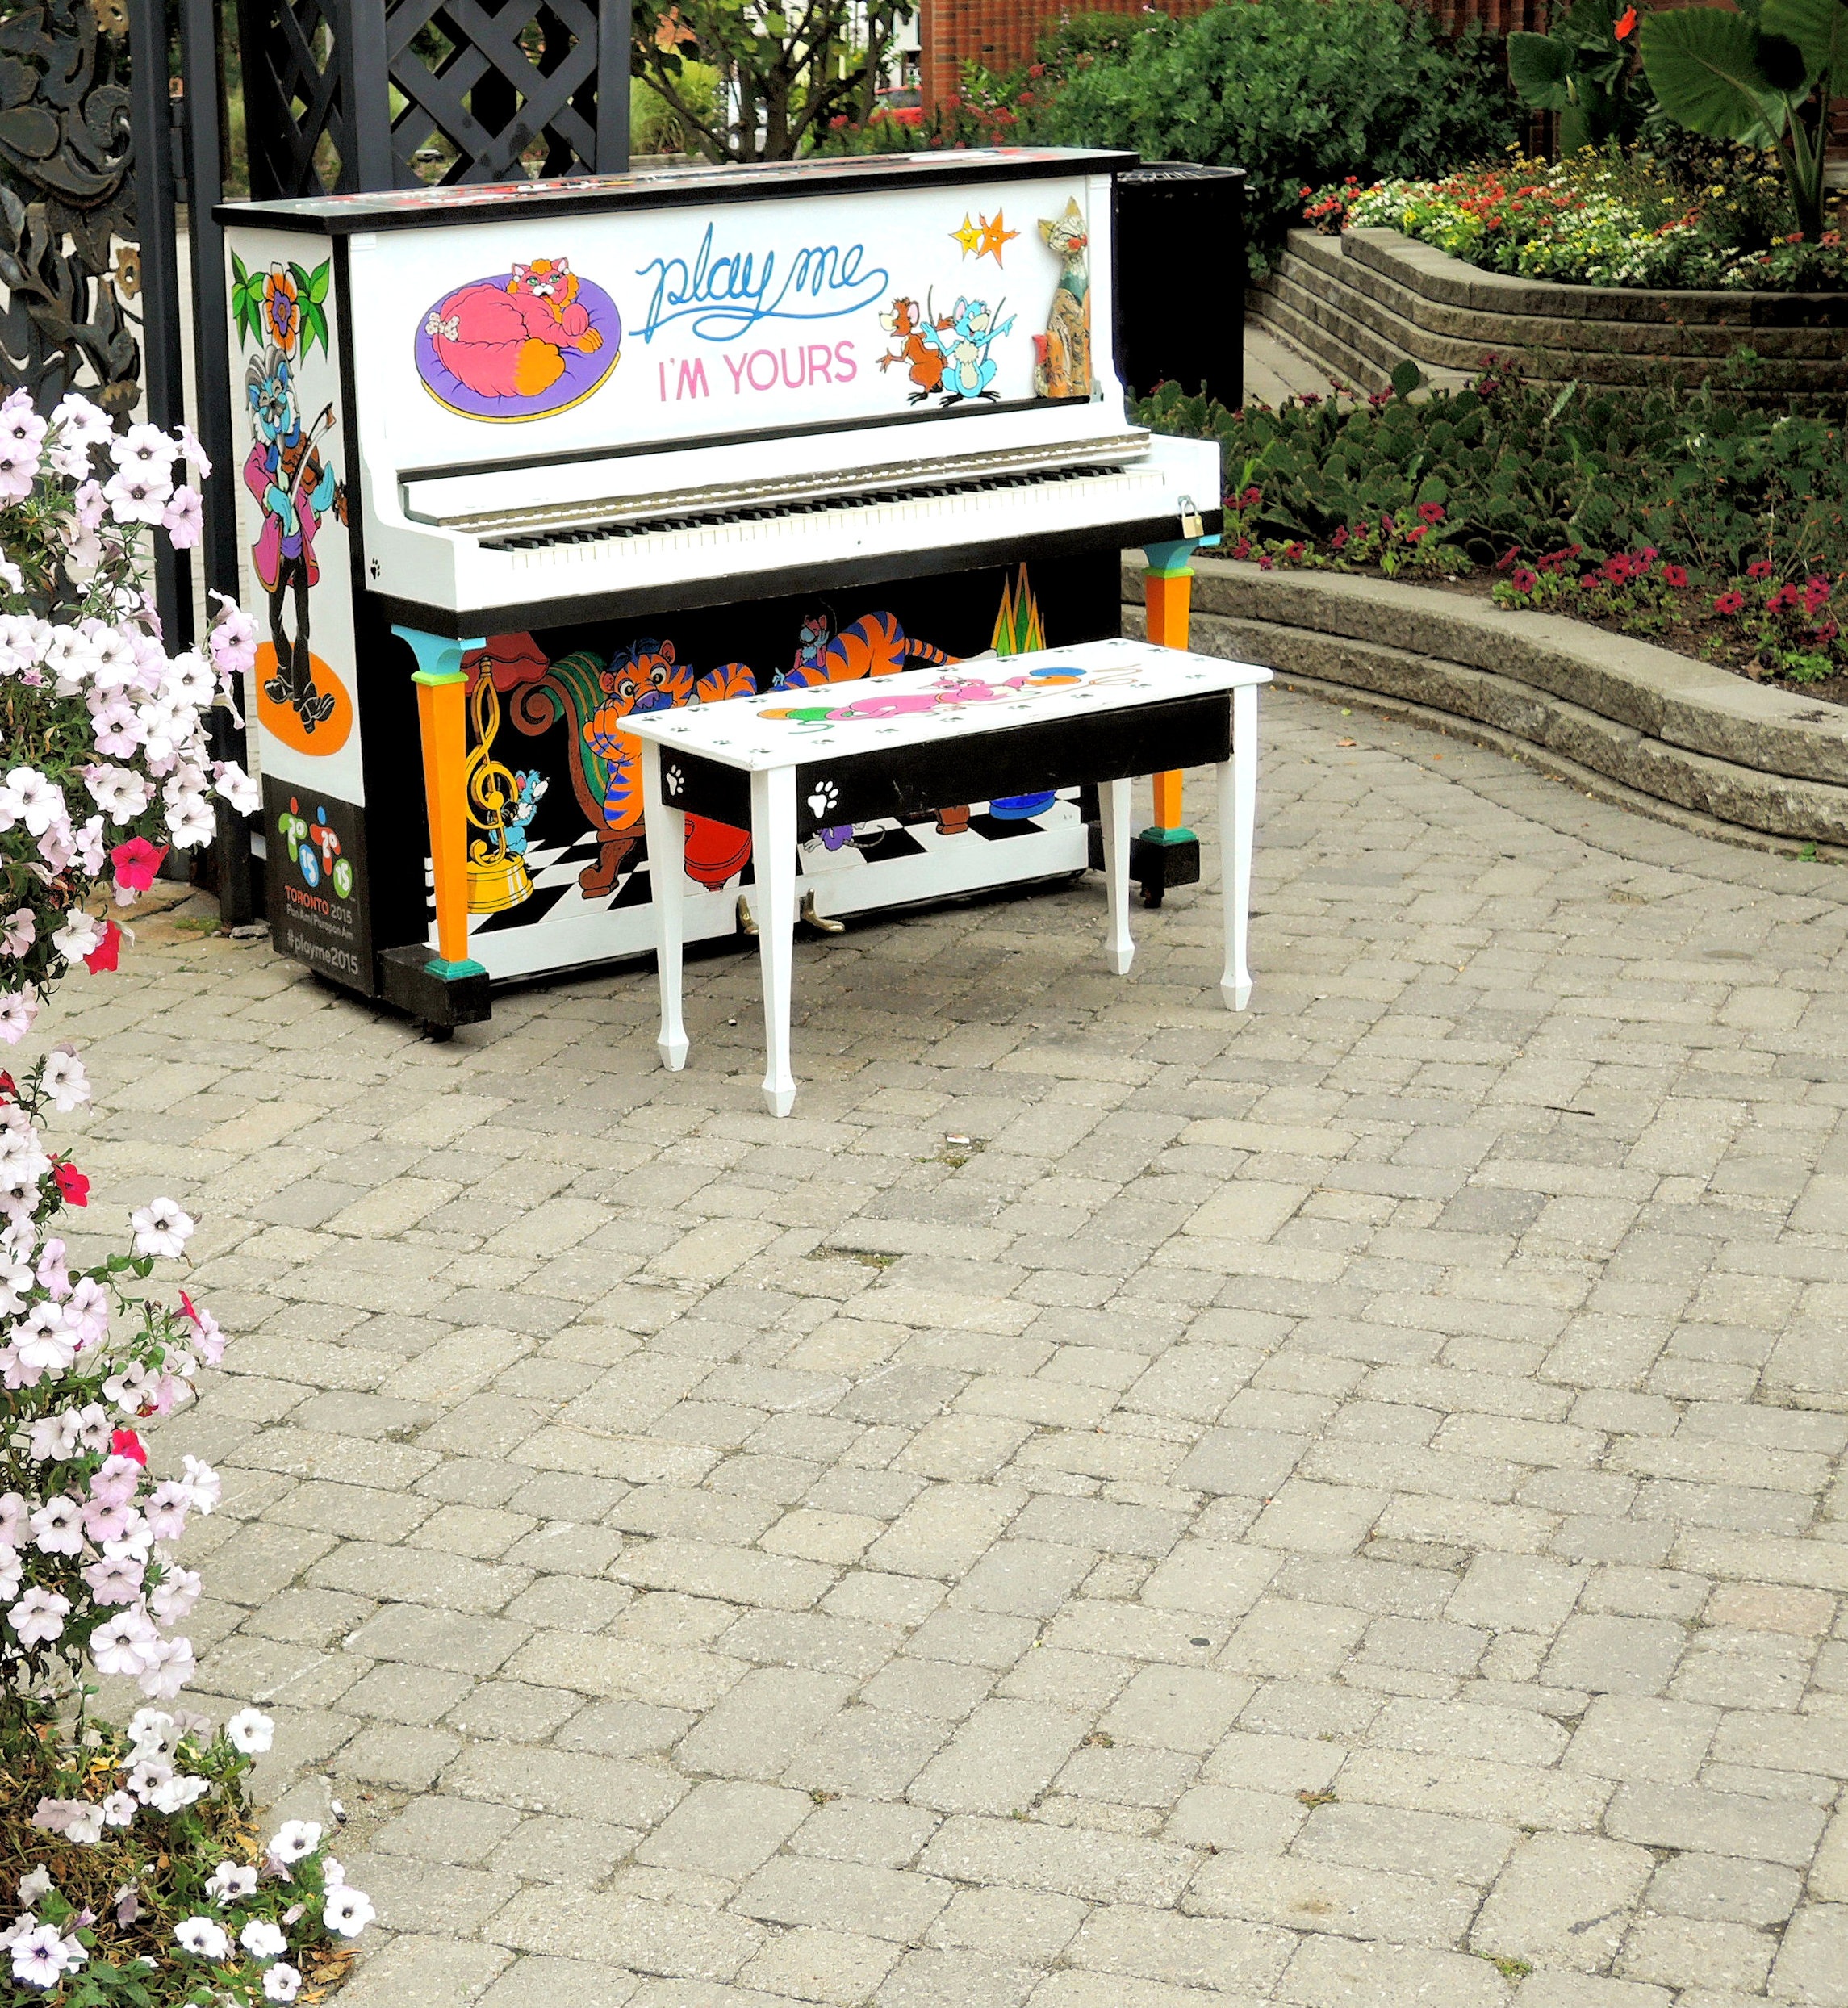
music, lawn, city, walkway, vehicle, furniture, flowers, outdoors, canada, ontario, flooring, outdoor structure, street piano